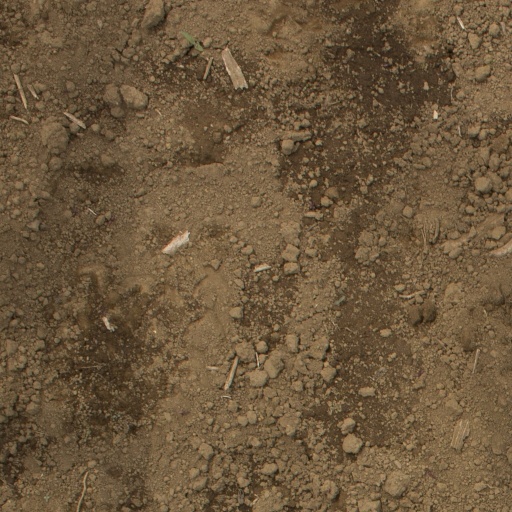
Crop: Jerusalem artichoke